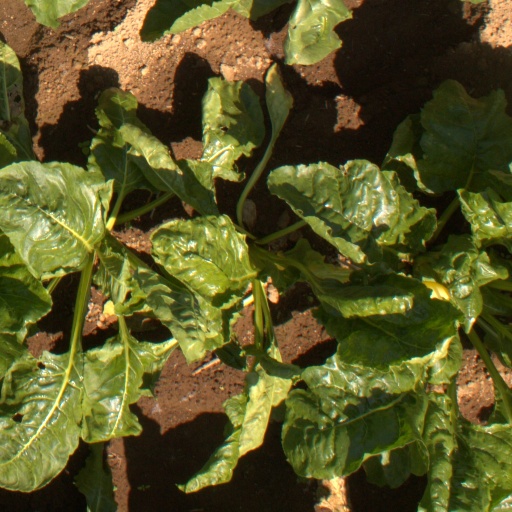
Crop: sugar beet